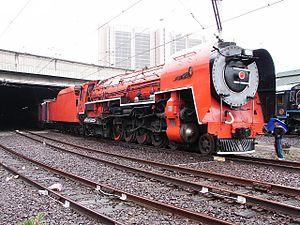
Une locomotive à vapeur est un type de locomotive, c'est un engin moteur pour les chemins de fer, mu par une machine à vapeur. Ce type de moteur thermique est le plus couramment utilisé, de la naissance du chemin de fer jusque dans les années 1950. Il reste toujours employé très localement dans certains pays au XXIᵉ siècle, notamment pour des trains touristiques ou dans l'industrie extractive vu que le carburant y est localement disponible à bas coût.